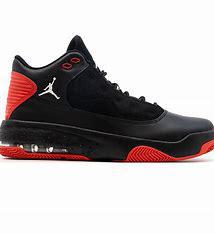
Brand: Jordan
Model: Max Aura 2